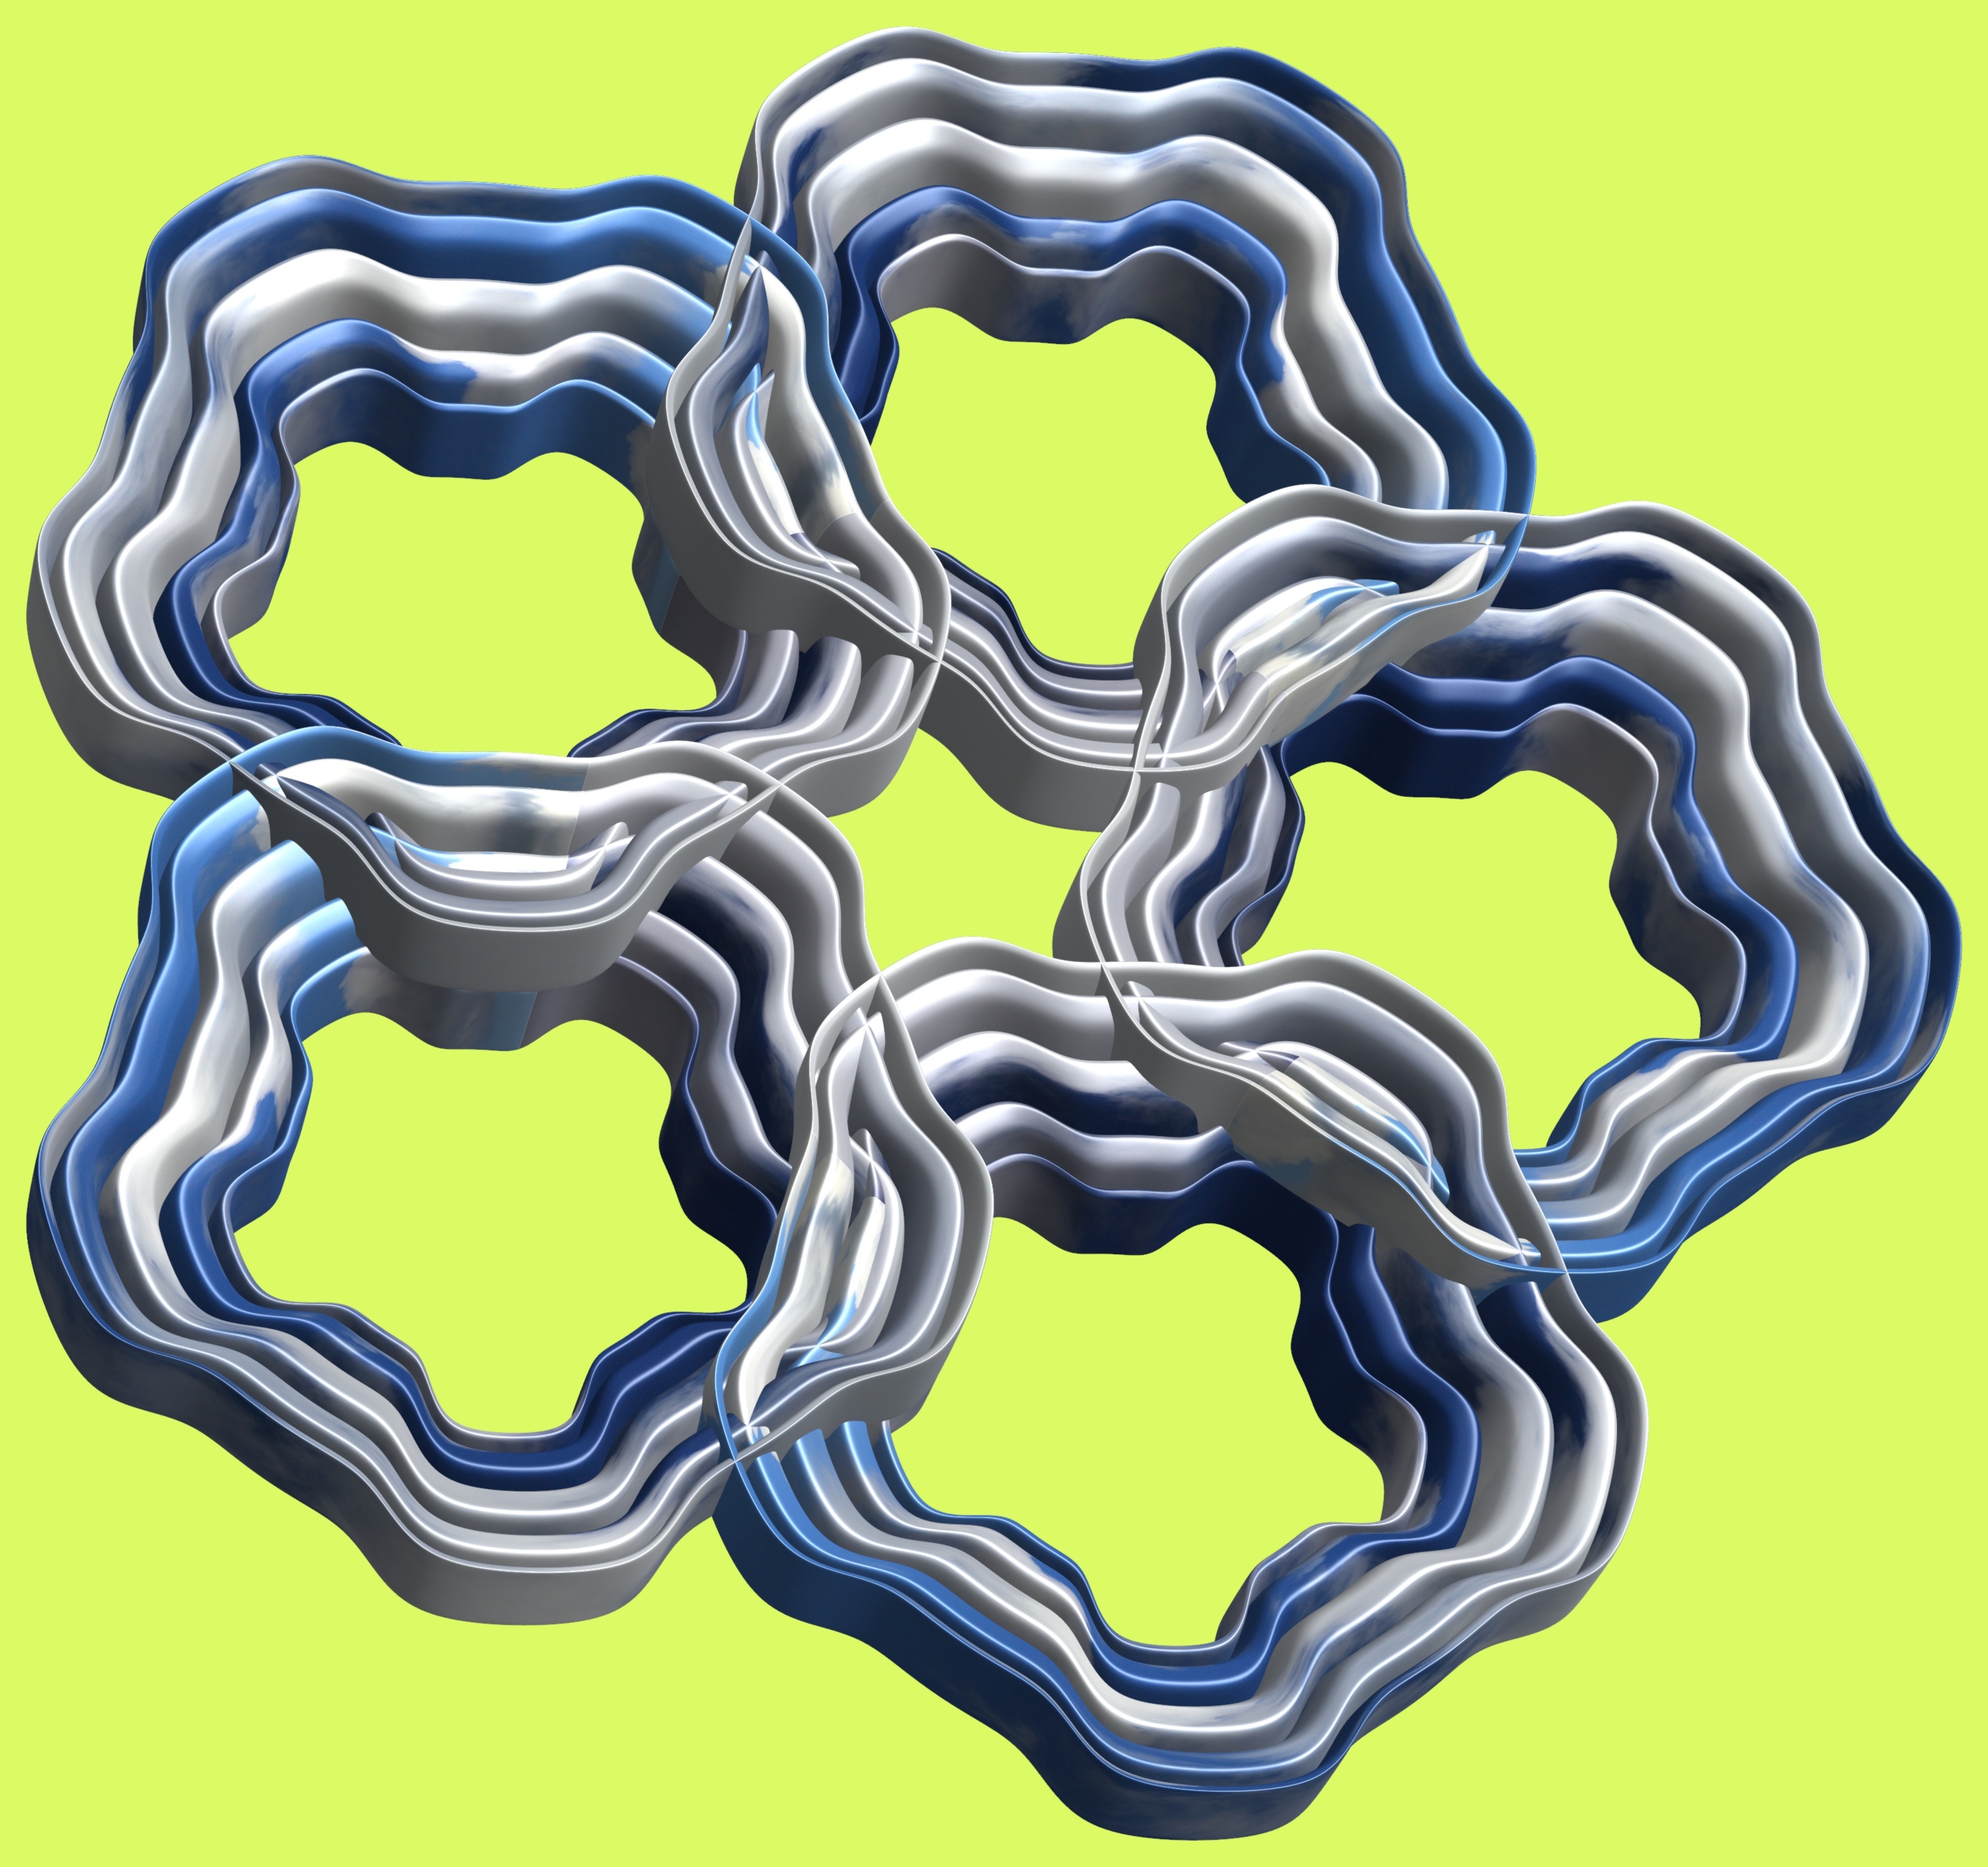
structure, texture, pattern, line, circle, font, illustration, design, symmetry, 3d, graphic, torus, mathematica, cg, parametricplot3d, code, program, algorithm, mapping